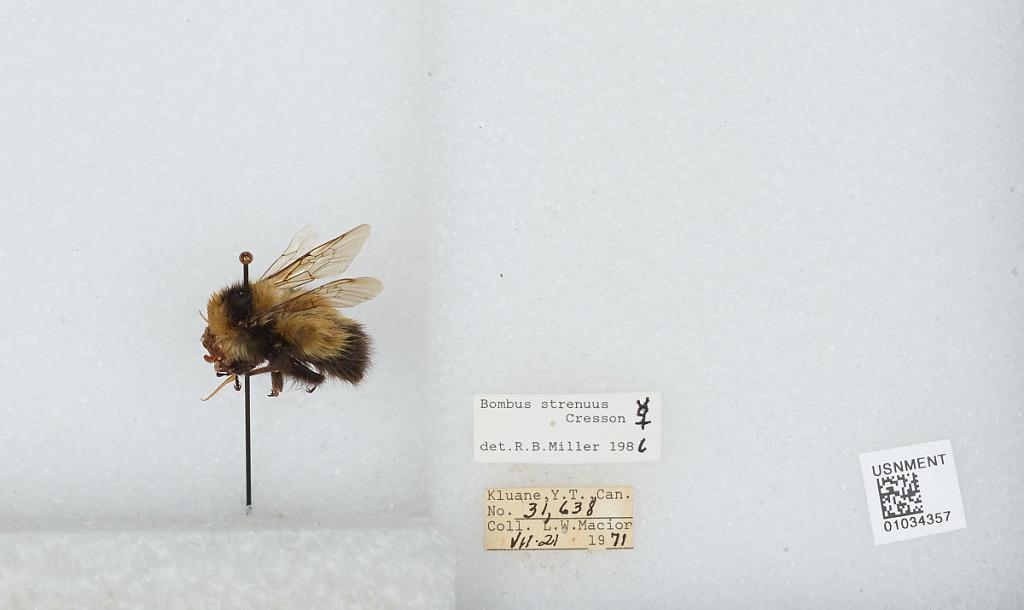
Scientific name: Bombus (Alpinobombus) neoboreus Sladen
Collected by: L. Macior
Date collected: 1971-7-21
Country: Canada
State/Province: Yukon Territory
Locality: Kluane
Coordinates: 60.75, -139.5
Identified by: Miller, R. B.